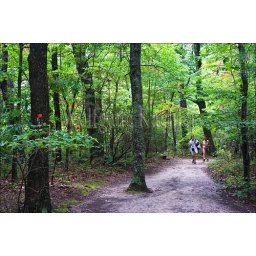
Usa, north carolina, near winston-salem, hanging rock state park, people hiking through forest